CB Cangas

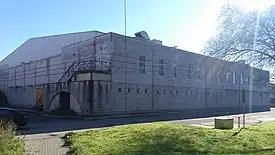
Home hall:

EHF Cup: It was formerly known as the IHF Cup until 1993. Also, starting from the 2012–13 season the competition has been merged with the EHF Cup Winners' Cup. The competition will be known as the EHF European League from the 2020–21 season.